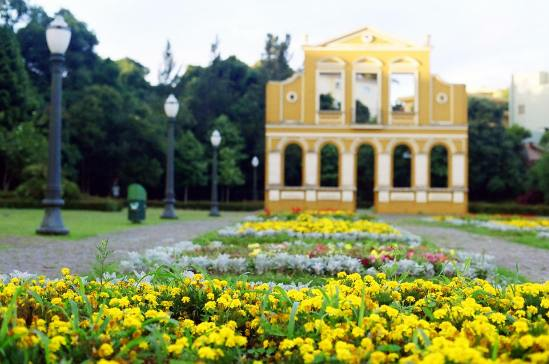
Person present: No